Spread (film)

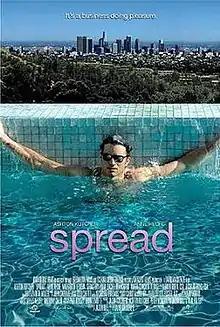
Theatrical release poster

Spread is a 2009 American sex comedy film directed by David Mackenzie and starring Ashton Kutcher and Anne Heche. The film premiered at the Sundance Film Festival on January 17, 2009, and was released theatrically in the United States by Anchor Bay Films on August 14, 2009.